Blandevar

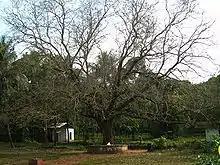
Big banyan tree in front of Blandevar Temple

The yearly festival starts in the "atham" in the "kumbham" malayalan month. The six-day festival is celebrated by all the villagers without any caste difference. The name 'blandevar' is derived from an incident where the idol of the blandevar